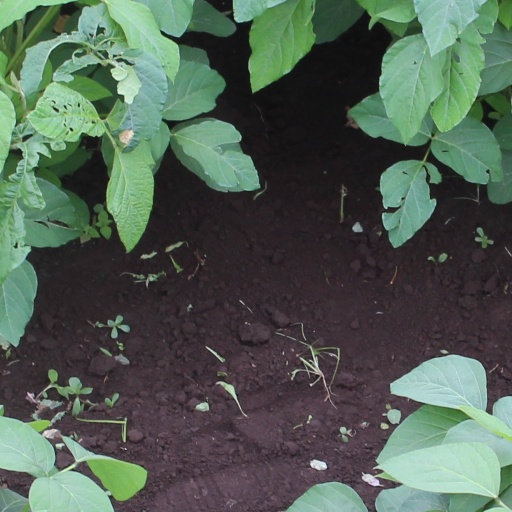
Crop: soybean